Cretophasmomima

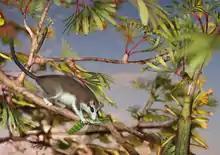
Restoration of an "Eomaia" feeding on a "Cretophasmomima"

Cretophasmomima is an extinct genus of stem group-stick insect from the Cretaceous of Eurasia and is one of the oldest and most basal stick insects known, it belongs to the Susumanioidea.